Durham County Cricket Club

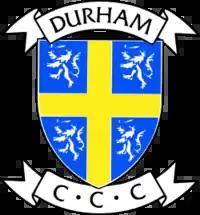
Durham County Cricket Club former logo.

The first team to carry the name of 'Durham County' played an MCC team in 1876 and went on to take on the touring Australians in 1878, winning by 71 runs, and again in 1880, losing by an innings and 38, with the great Fred Spofforth taking 17 wickets for 66.